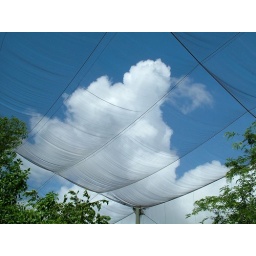
clouds and blue sky above the aviary